Judith Simonian

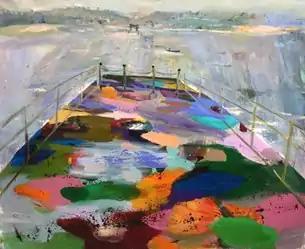
Judith Simonian, "Ferry Boat", acrylic on canvas, 58" x 72", 2018.

In her first decade of work, Simonian created site-specific installations and public projects for MoMA PS1, Washington Project for the Arts (WPA) and Creative Time, among others, that intervened in or transformed deteriorating urban sites. Through that work's emphasis on strategies of juxtaposition and disjuncture, she developed a language that has informed her work for three decades after a shift to painting. "Artcritical"'s Deborah Garwood describes Simonian’s paintings as intuitive works which "knit luscious pictorial fields that tease cognition and the senses" and suggest the mind's "contradictory resilience and fallibility" in grasping contemporary existence.